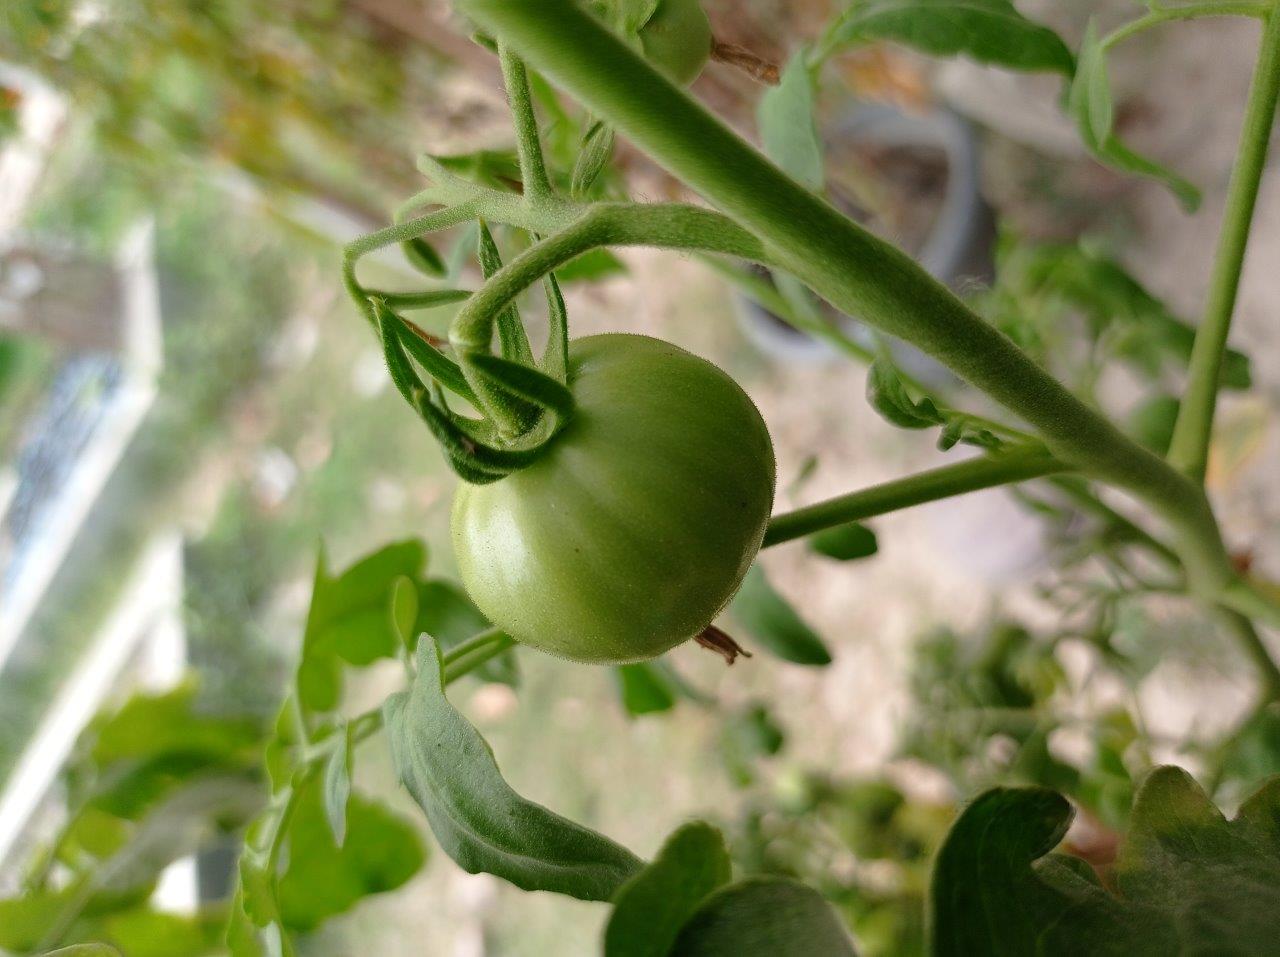
Maturity: Immature